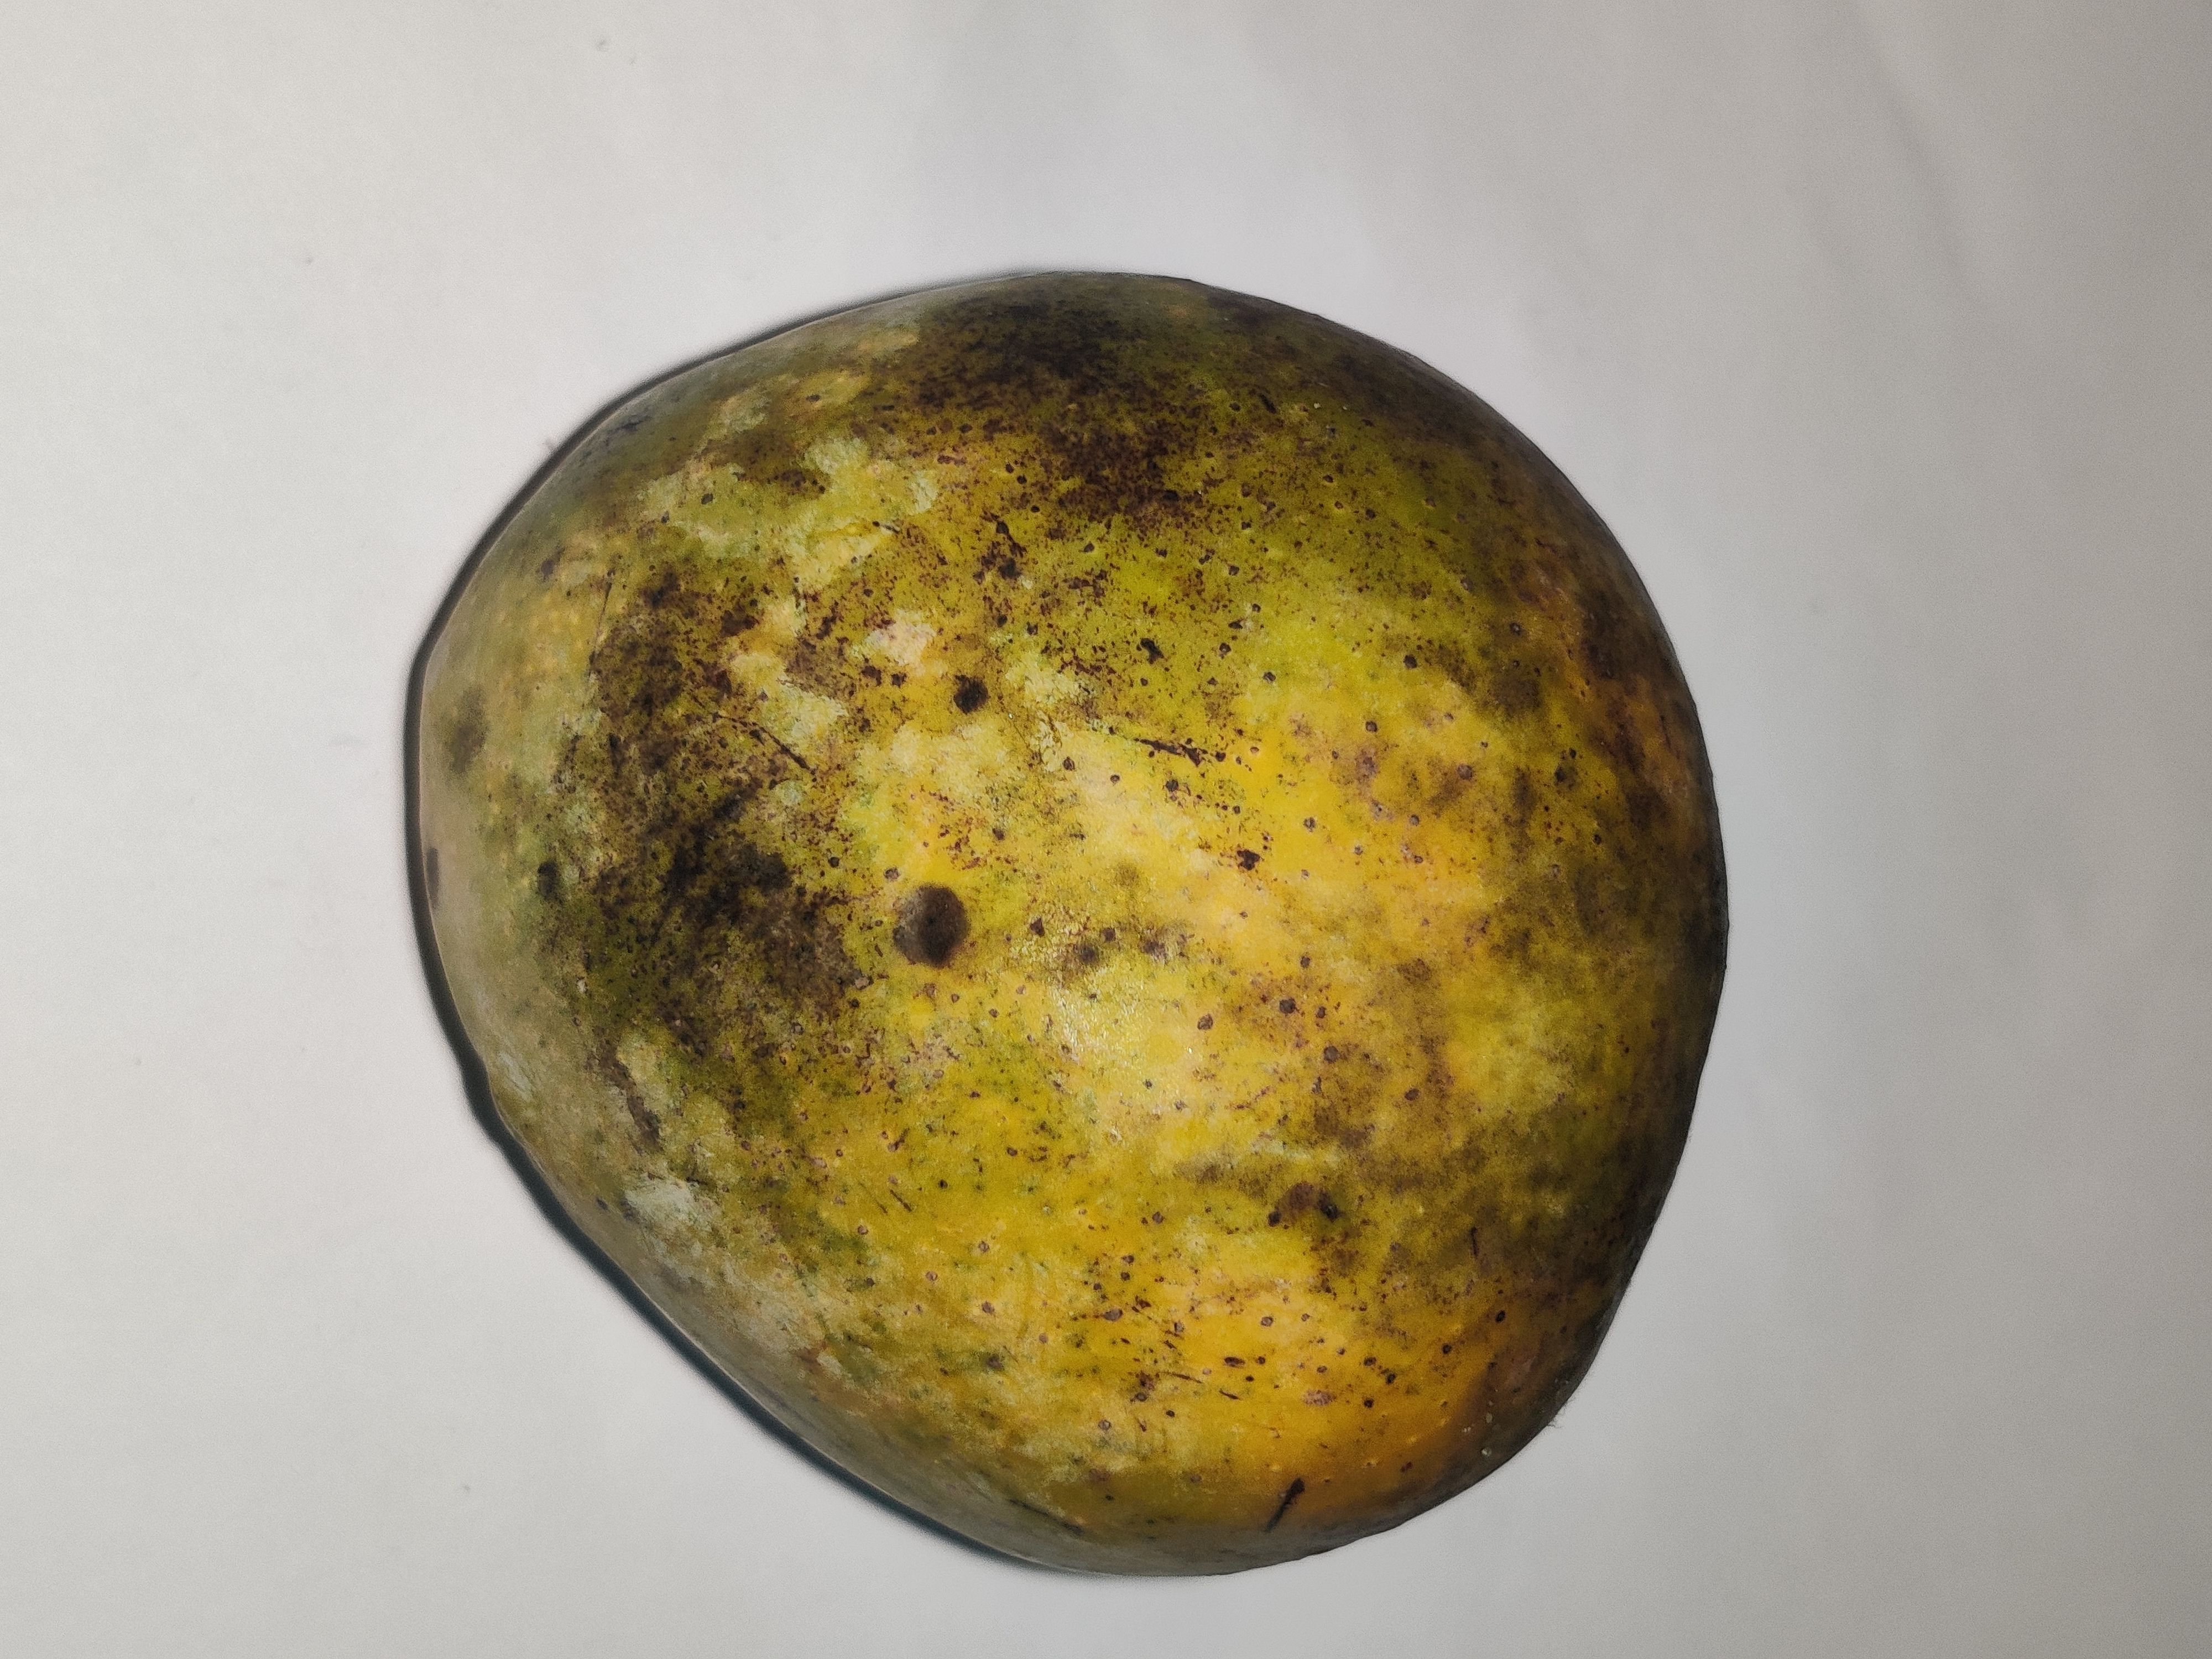
Fruit: mango
Grade: 3rd-grade